Tanger Outlets Asheville

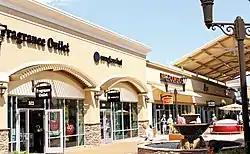
Asheville Outlets, May 2015

Tanger Outlets Asheville is a shopping mall located just off Andrew Jackson Highway (I-26/US 74) on Brevard Road (NC 191) in Asheville, North Carolina, United States.